Ligue 1

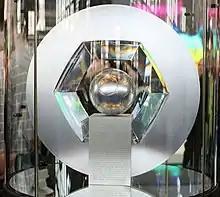
2007–2024 Ligue 1 trophy: L"'Hexagoal".

The previous Ligue 1 trophy, "L'Hexagoal", was developed by the Ligue de Football Professionnel and designed and created by Pablo Reinoso. The trophy has been awarded to the champion of France since the end of the 2006–07 season, replacing the previous Ligue 1 trophy that had existed for only five years. The name "Hexagoal" was derived from an official competition created by the LFP and French TV channel TF1 to determine a name for the new trophy. Over 9,000 proposals were sent in and, on 20 May 2007, French Football Federation member Frédéric Thiriez announced that, following an online vote, the term "Hexagoal" had received half of the votes. The first club to hoist the new trophy was Olympique Lyonnais who earned the honour after winning the 2007–08 season.